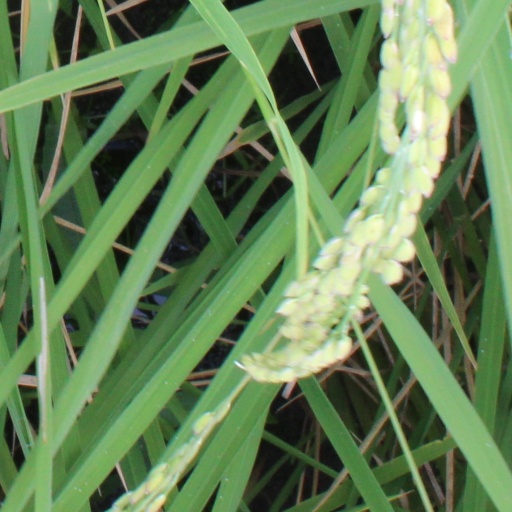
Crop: rice